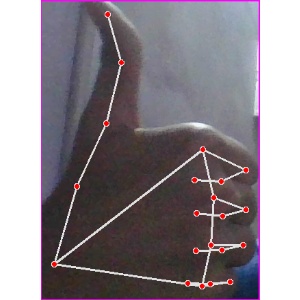
अक्षर: थ